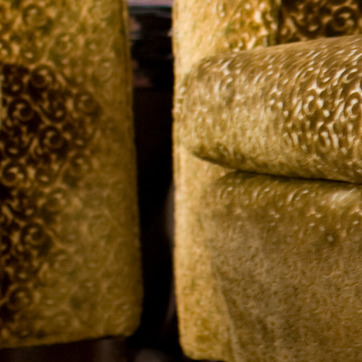
Material: fabric